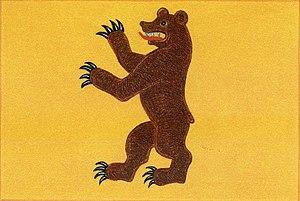
Všeruby est un bourg du district de Domažlice, dans la région de Plzeň, en Tchéquie. Sa population s'élevait à 779 habitants en 2017.